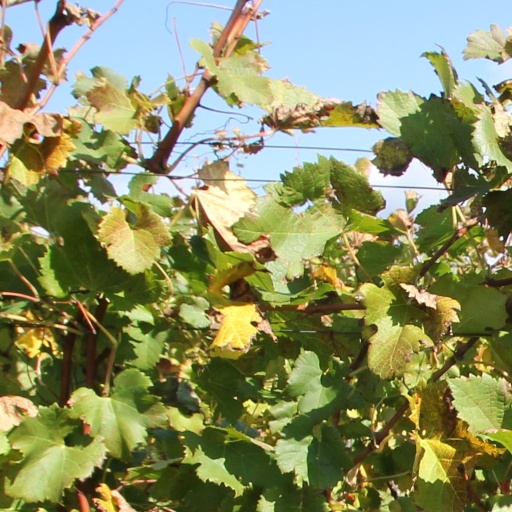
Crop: grape